Circle route

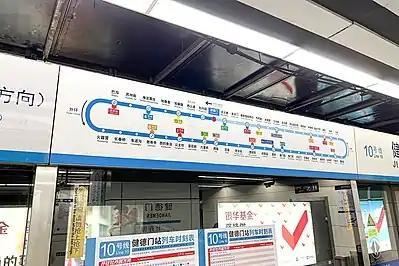
Line 10 of the Beijing Subway, the world's second longest circular metro line

Typically, a circle route will connect at several locations with one or more cross-city routes or radial routes offering services in a straighter line into or out of a city or town centre. When a circle route orbits a central business district in a large arc, it will often provide transverse (or lateral) links between suburbs or satellites, either on its own or in combination with other routes, such as Seoul Subway Line 2, the busiest line in the Seoul Metropolitan Subway network, and formerly the longest circle metro line in the world from 1984–2013. Such connections assist travellers by reducing travel times, avoiding congested centres, and sometimes reducing the number of transfers. Similar benefits may also be achieved by half-circle routes or peripheral cross-city routes, such as Osaka Higashi Line, Musashino Line and Copenhagen S-Train Line F.